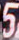
Number: 5